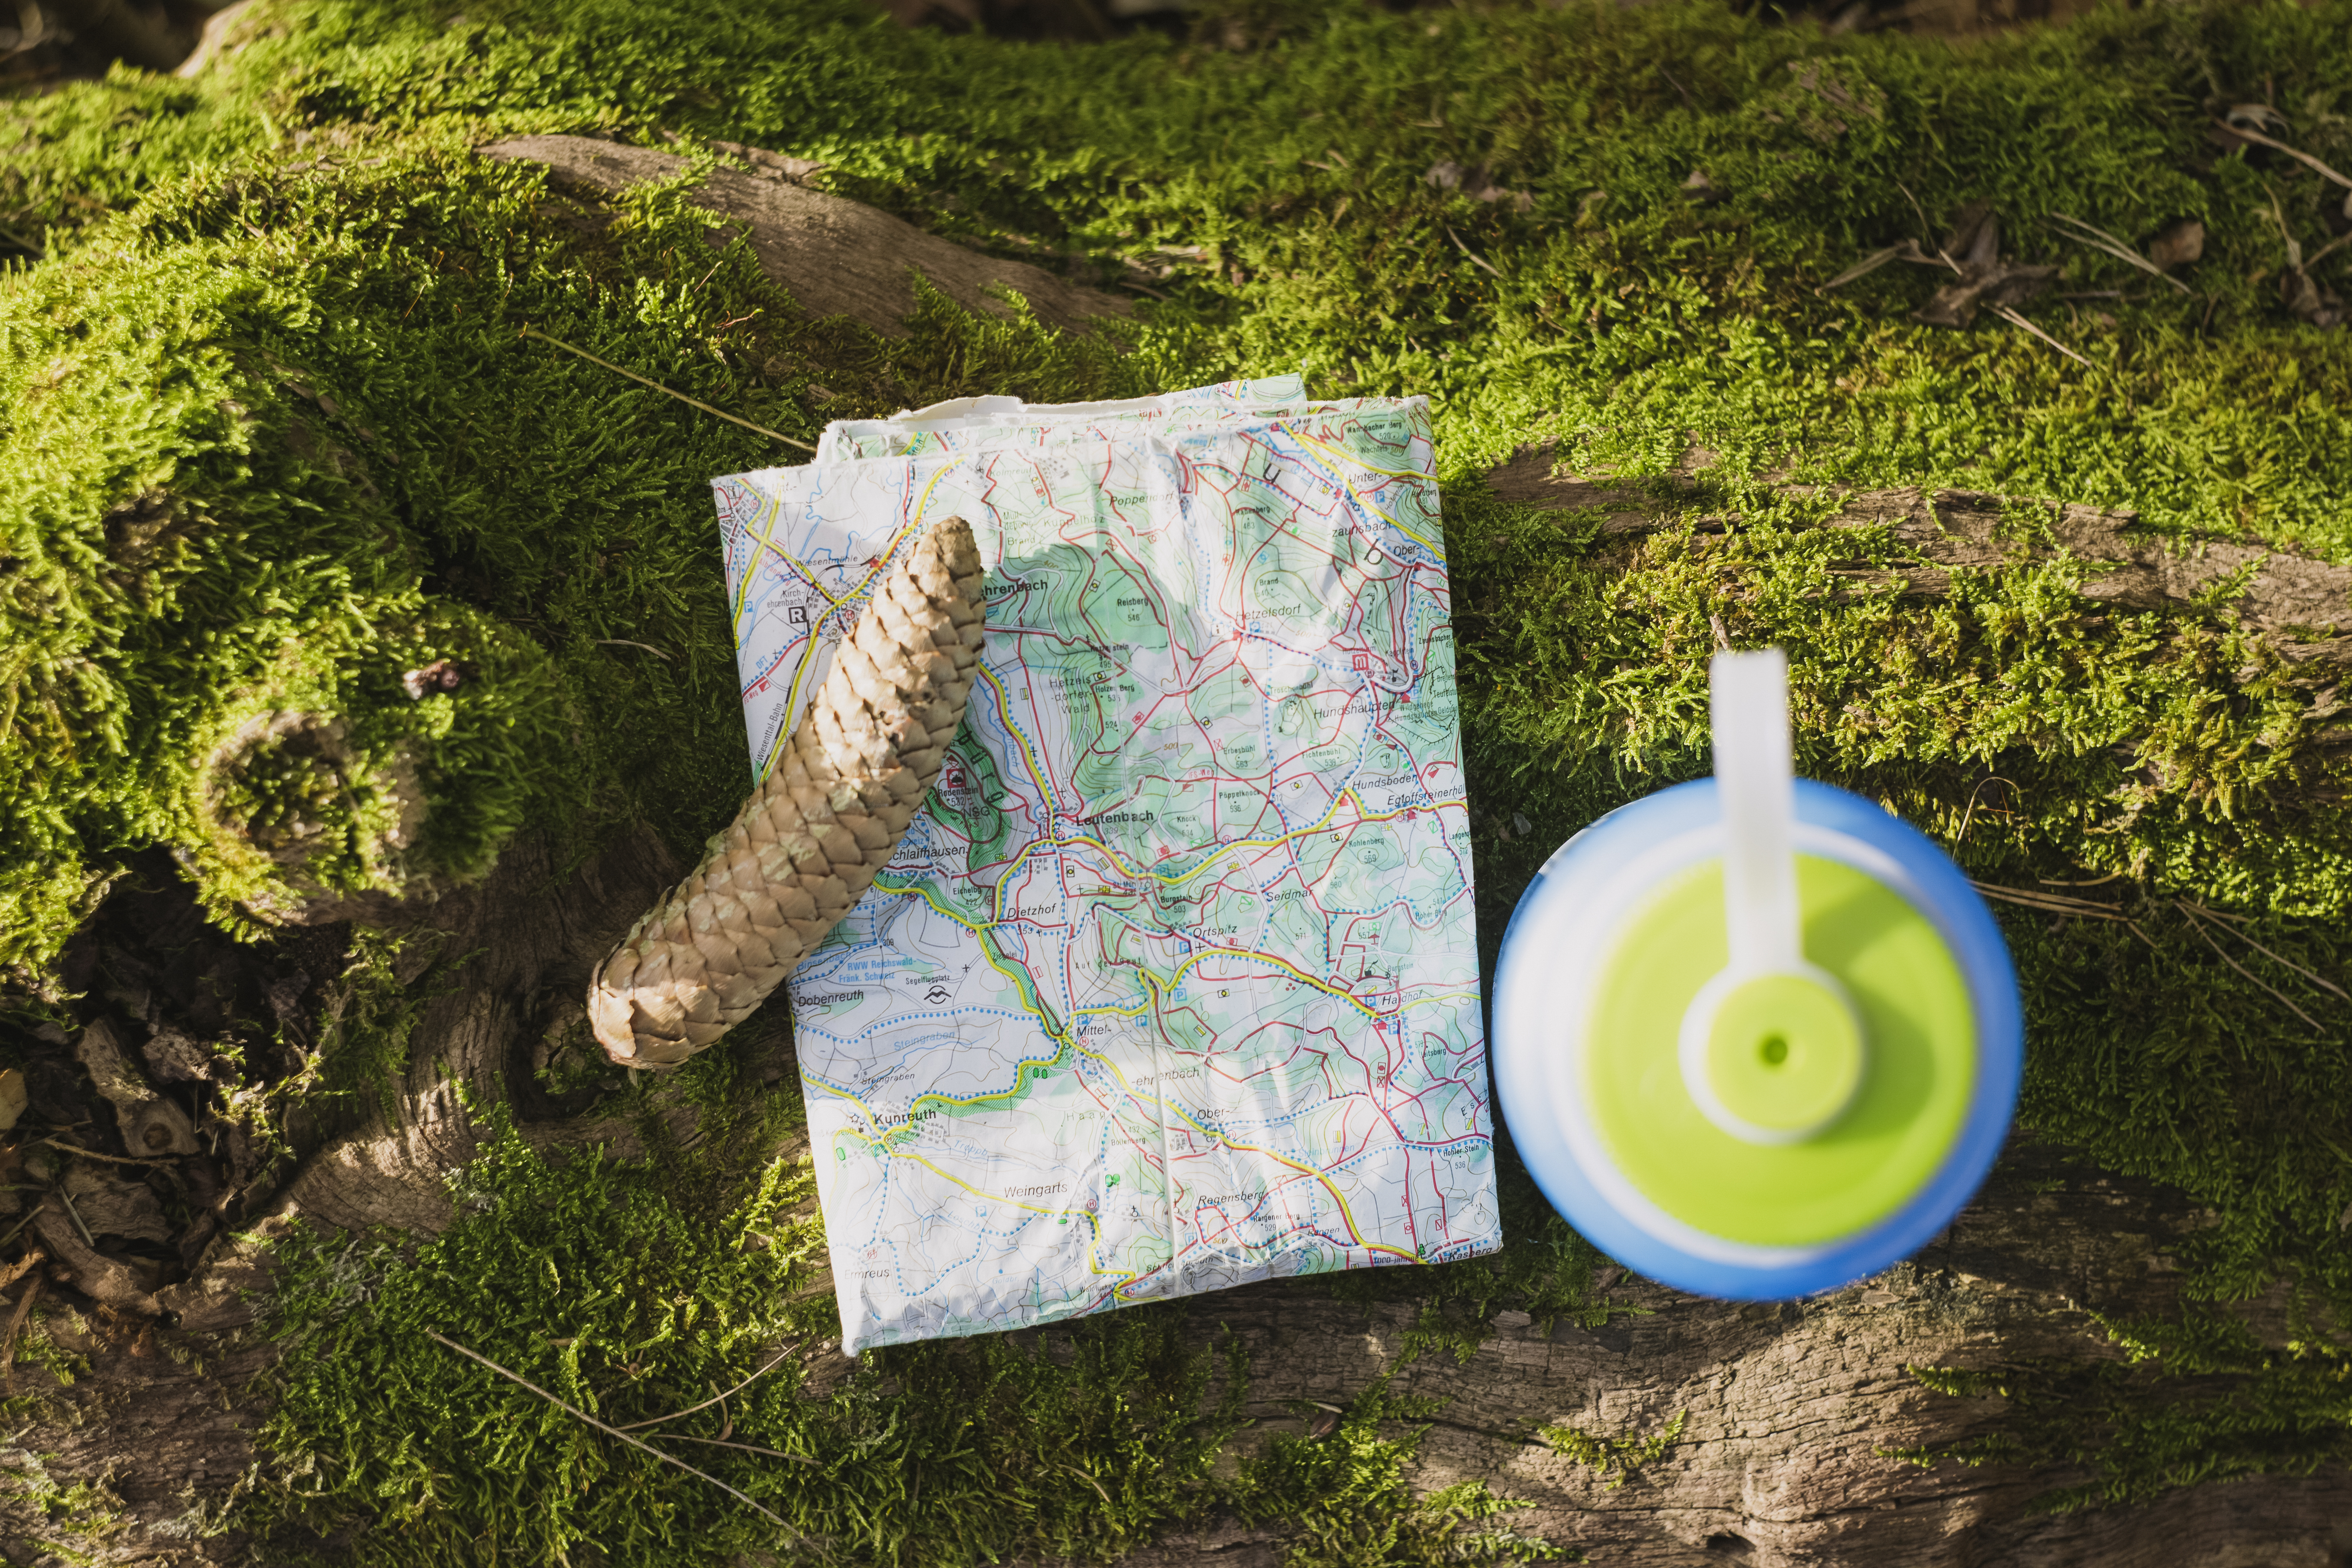
landscape, tree, nature, forest, grass, light, plant, ground, lawn, sunlight, leaf, adventure, moss, travel, environment, foliage, green, color, macro, natural, park, scenery, fresh, brown, drink, season, map, outdoors, colour, art, expedition, bright, beautiful, scene, fir cone, high angle shot